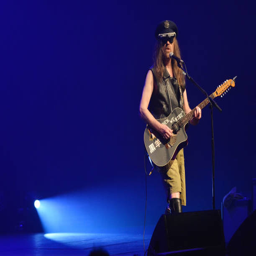
new wave artist performs live on stage during the series .